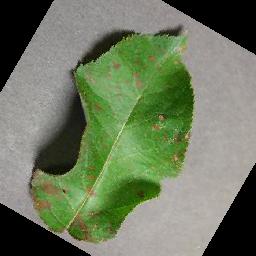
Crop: apple
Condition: cedar_rust